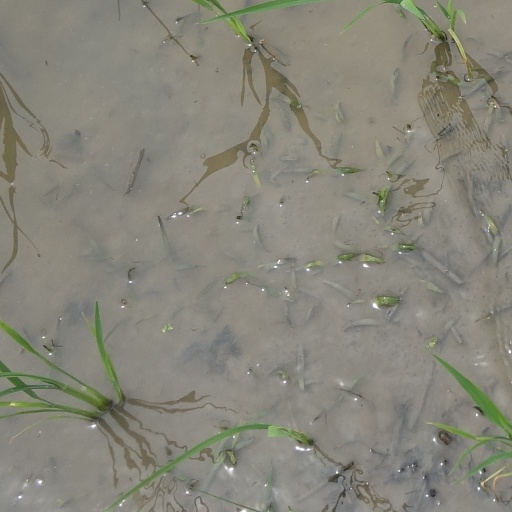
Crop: rice